Energy-based model

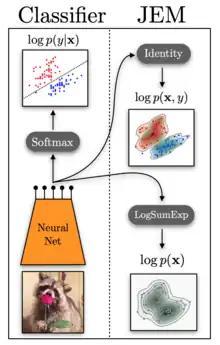
A classifier can be reinterpreted as joint energy-based model

Joint energy-based models (JEM), proposed in 2020 by Grathwohl et al., allow any classifier with softmax output to be interpreted as energy-based model. The key observation is that such a classifier is trained to predict the conditional probability formula_20